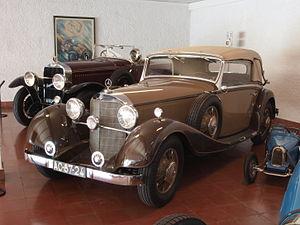
Les voitures de tourisme Mercedes-Benz font partie de la division Mercedes-Benz Cars et de Daimler.